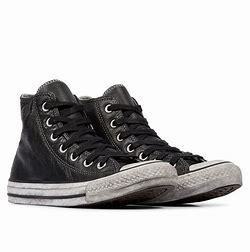
Brand: Converse
Model: Chuck Taylor